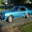
Label: automobile